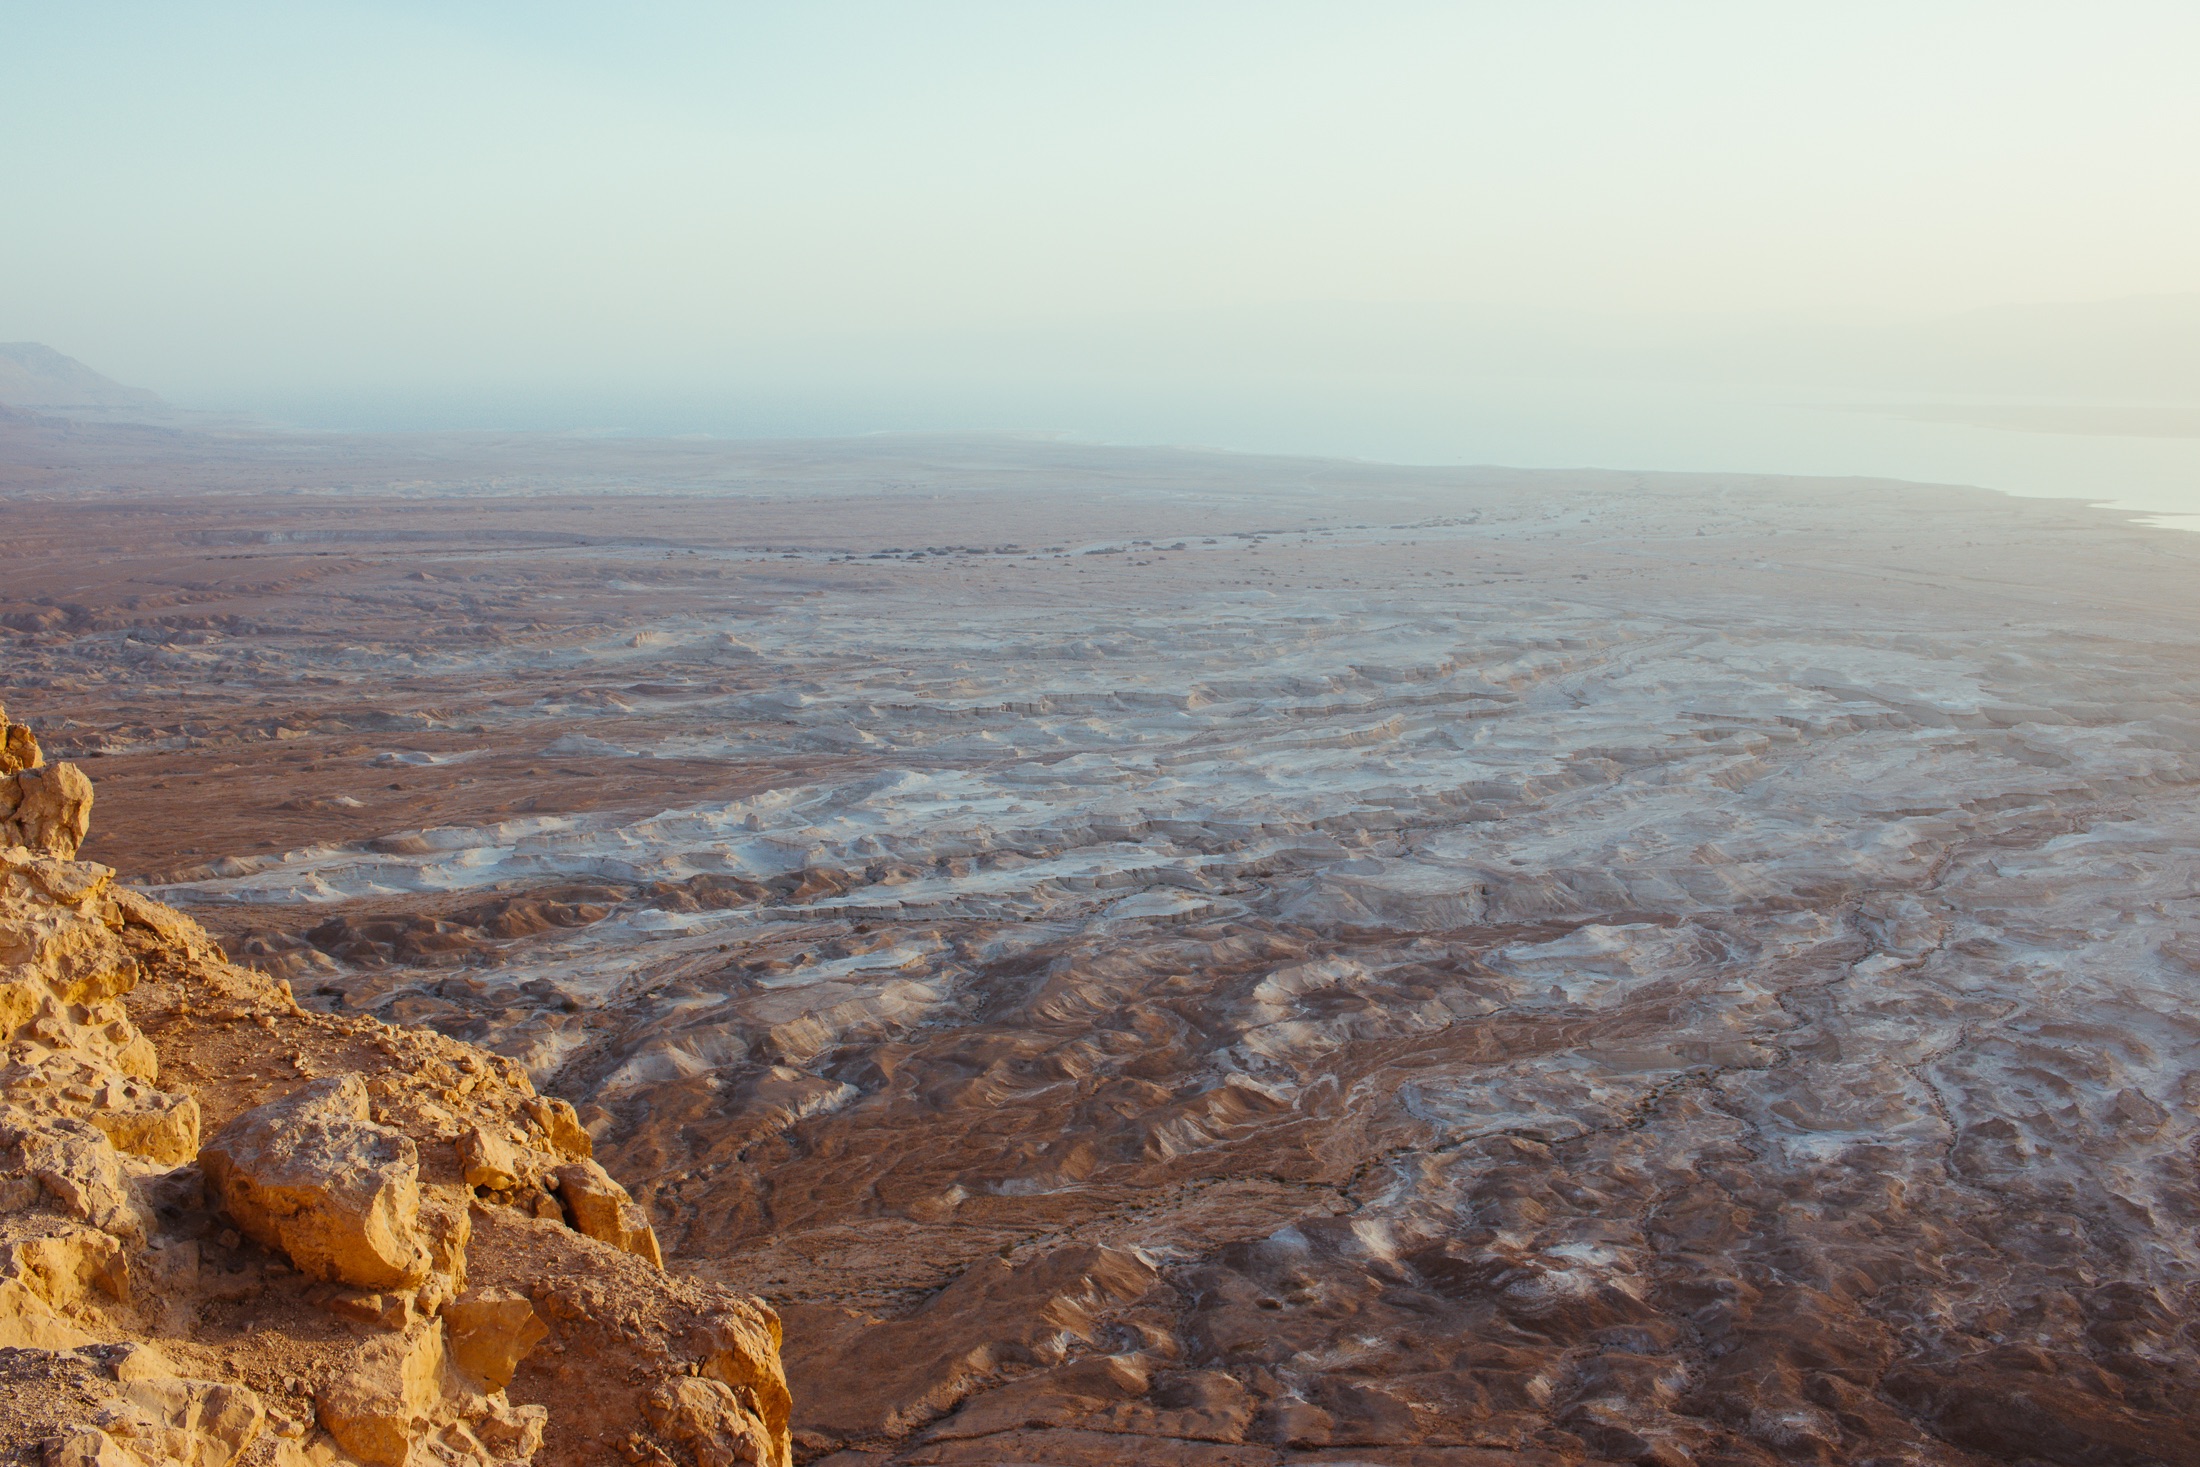
landscape, sea, coast, rock, wilderness, mountain, morning, hill, desert, valley, cliff, terrain, ridge, summit, geology, plateau, wadi, landform, natural environment, geographical feature, atmospheric phenomenon, mountainous landforms